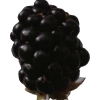
Label: blackberry